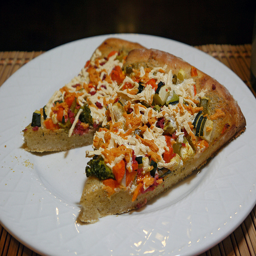
Two pieces of pizza are served on a plate.
A white plate containing two slices of pizza.
A close-up of two pieces of pizza on the white plate.
Two slices of pizza on top of a white plate on a wooden table.
Two slices of pizza are on the plate.